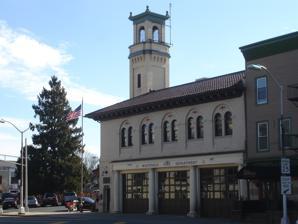
Building: Westfield Fire Headquarters
Country: United States of America
Year built: 1911
United States historic place Westfield Fire Headquarters U.S. National Register of Historic Places New Jersey Register of Historic Places The Westfield Fire Headquarters in January 2012 Show map of Union County, New Jersey Show map of New Jersey Show map of the United States Location 405 North Avenue, W., Westfield, New Jersey Coordinates 40°39′0″N 74°20′56″W / 40.65000°N 74.34889°W / 40.65000; -74.34889 Area less than one acre Built 1911 Architect Goltra, John; Darsh, Charles H. Architectural style Italianate, Spanish;Mediterranean NRHP reference No. 80002524 NJRHP No. 2738 Significant dates Added to NRHP December 8, 1980 Designated NJRHP December 3, 1980 Westfield Fire Headquarters is located in Westfield , Union County , New Jersey , United States. The firehouse was built in 1911 and added to the National Register of Historic Places on December 8, 1980. See also National Register of Historic Places listings in Union County, New Jersey References